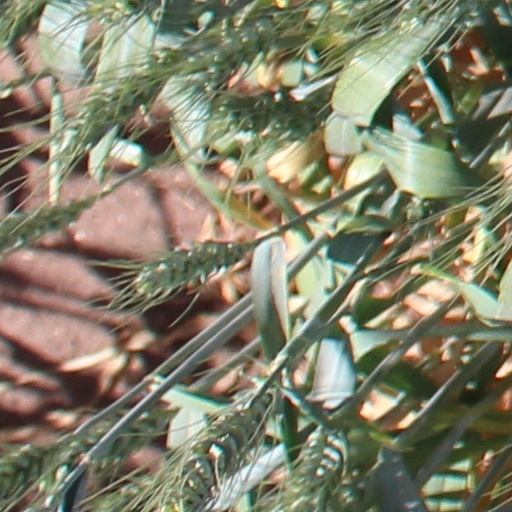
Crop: wheat